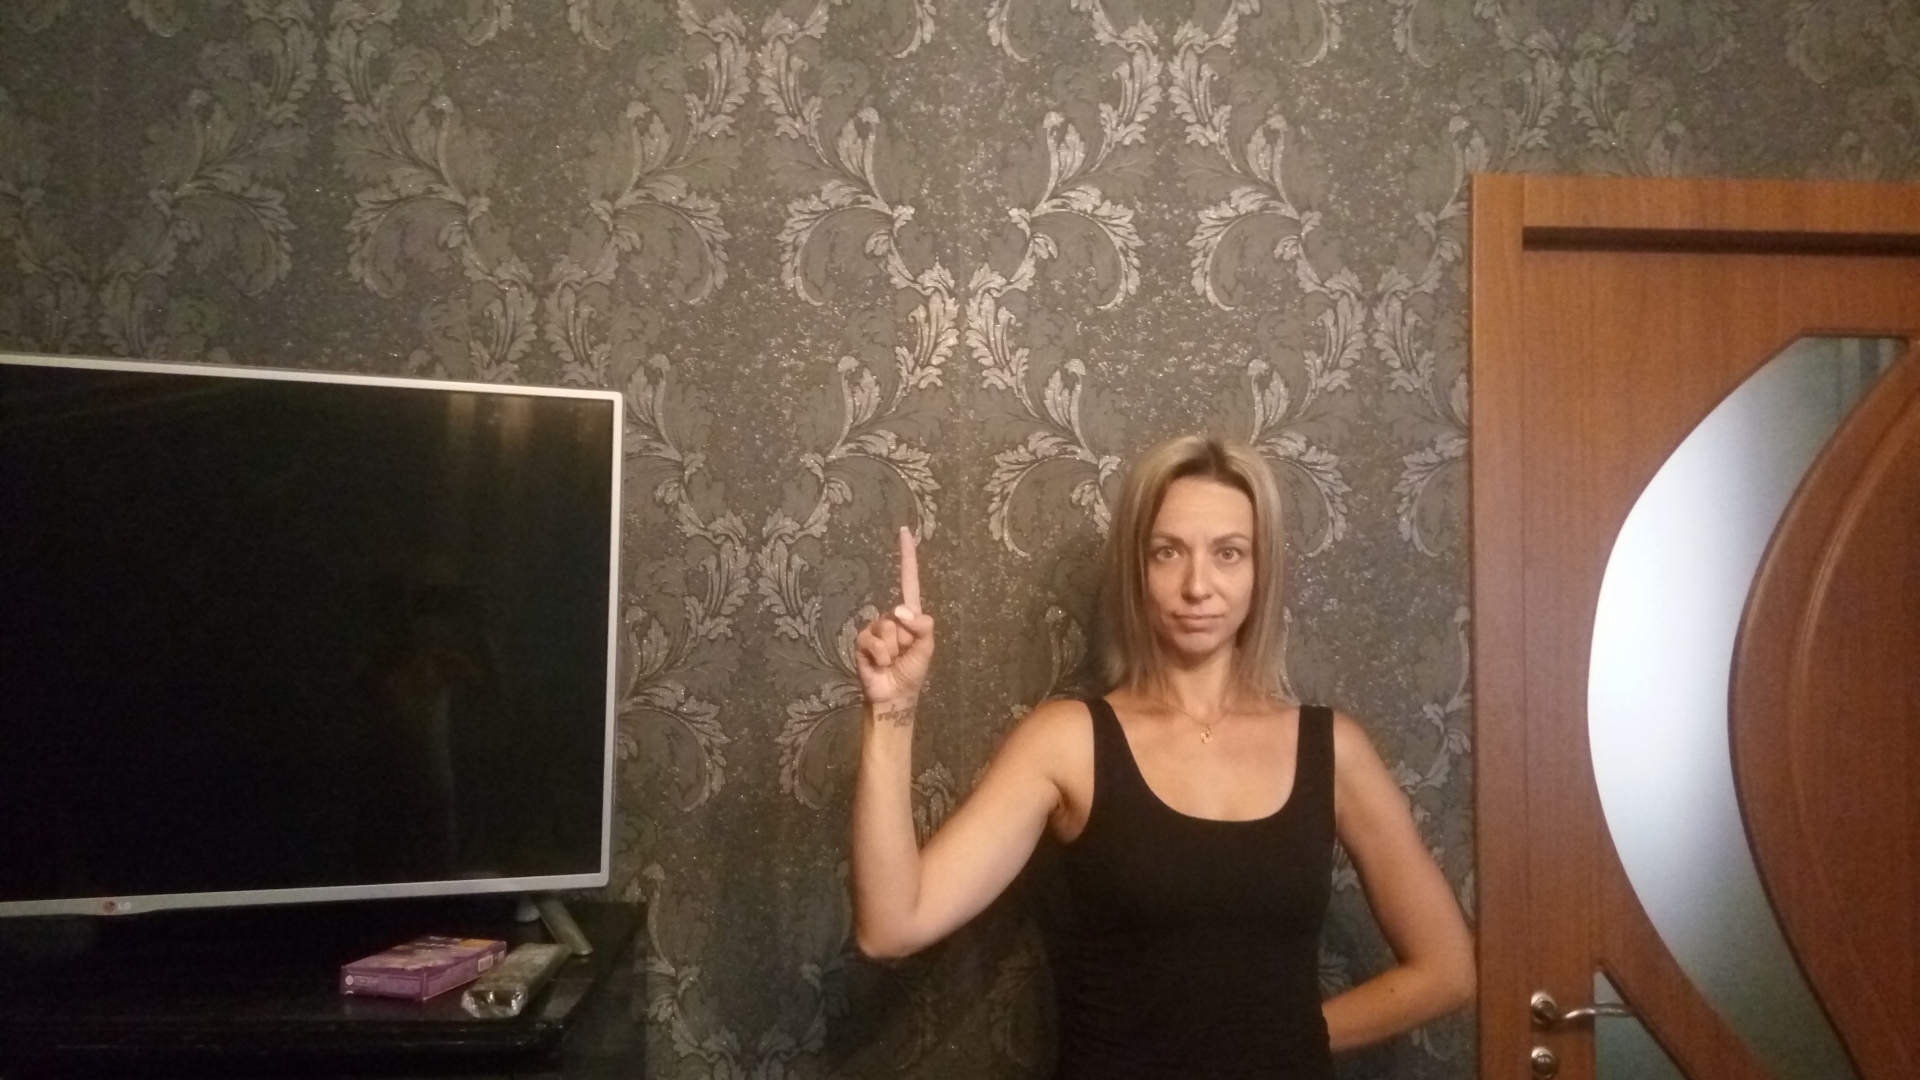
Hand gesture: one